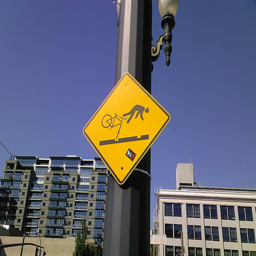
A yellow caution sign sitting on a light pole.
A yellow sign on a metal light pole.
A street sign warns of holes in the road.
A sign warns cyclists to be careful in an area.
The road sign shows a person falling off a bicycle.